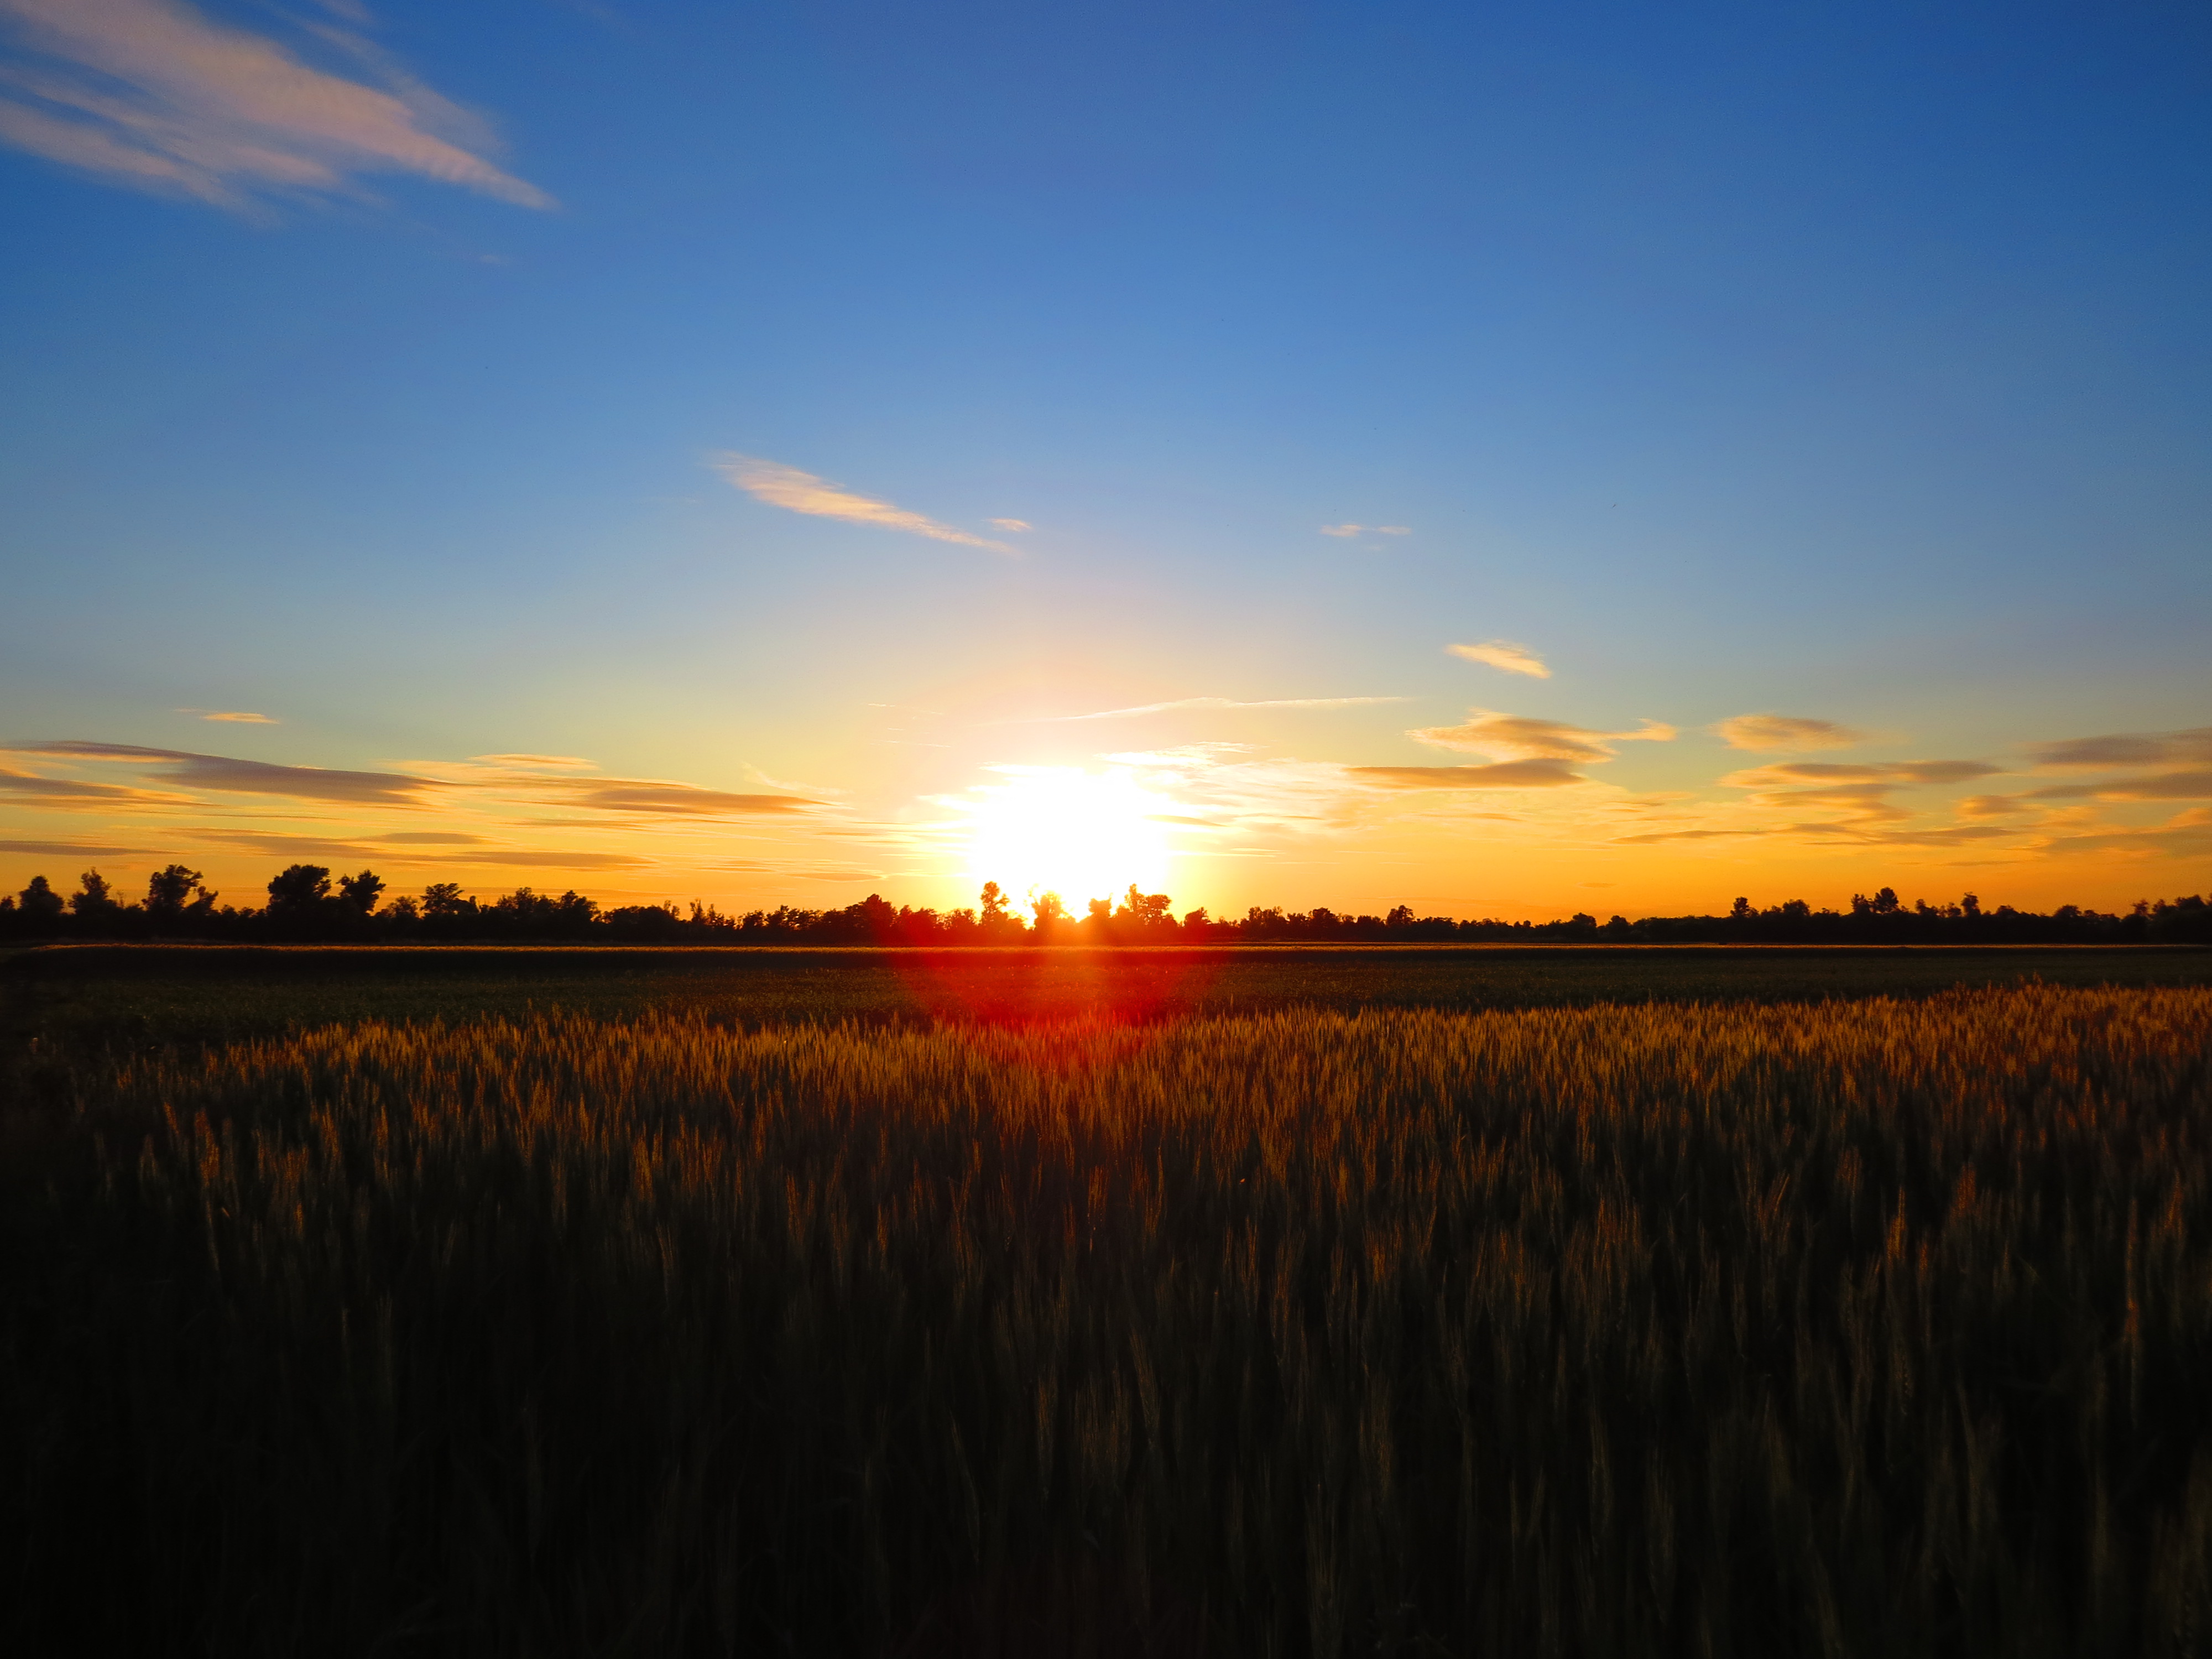
sky, natural landscape, horizon, sunrise, sunset, field, evening, natural environment, dusk, cloud, morning, afterglow, prairie, grassland, plain, grass family, sun, ecoregion, dawn, red sky at morning, sunlight, atmosphere, landscape, grass, tree, rural area, calm, meadow, plant, wildlife, savanna, crop